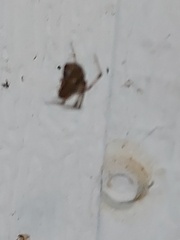
Species: Parasteatoda_tepidariorum